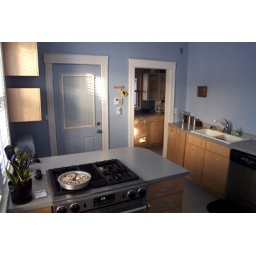
kitchen in our new house